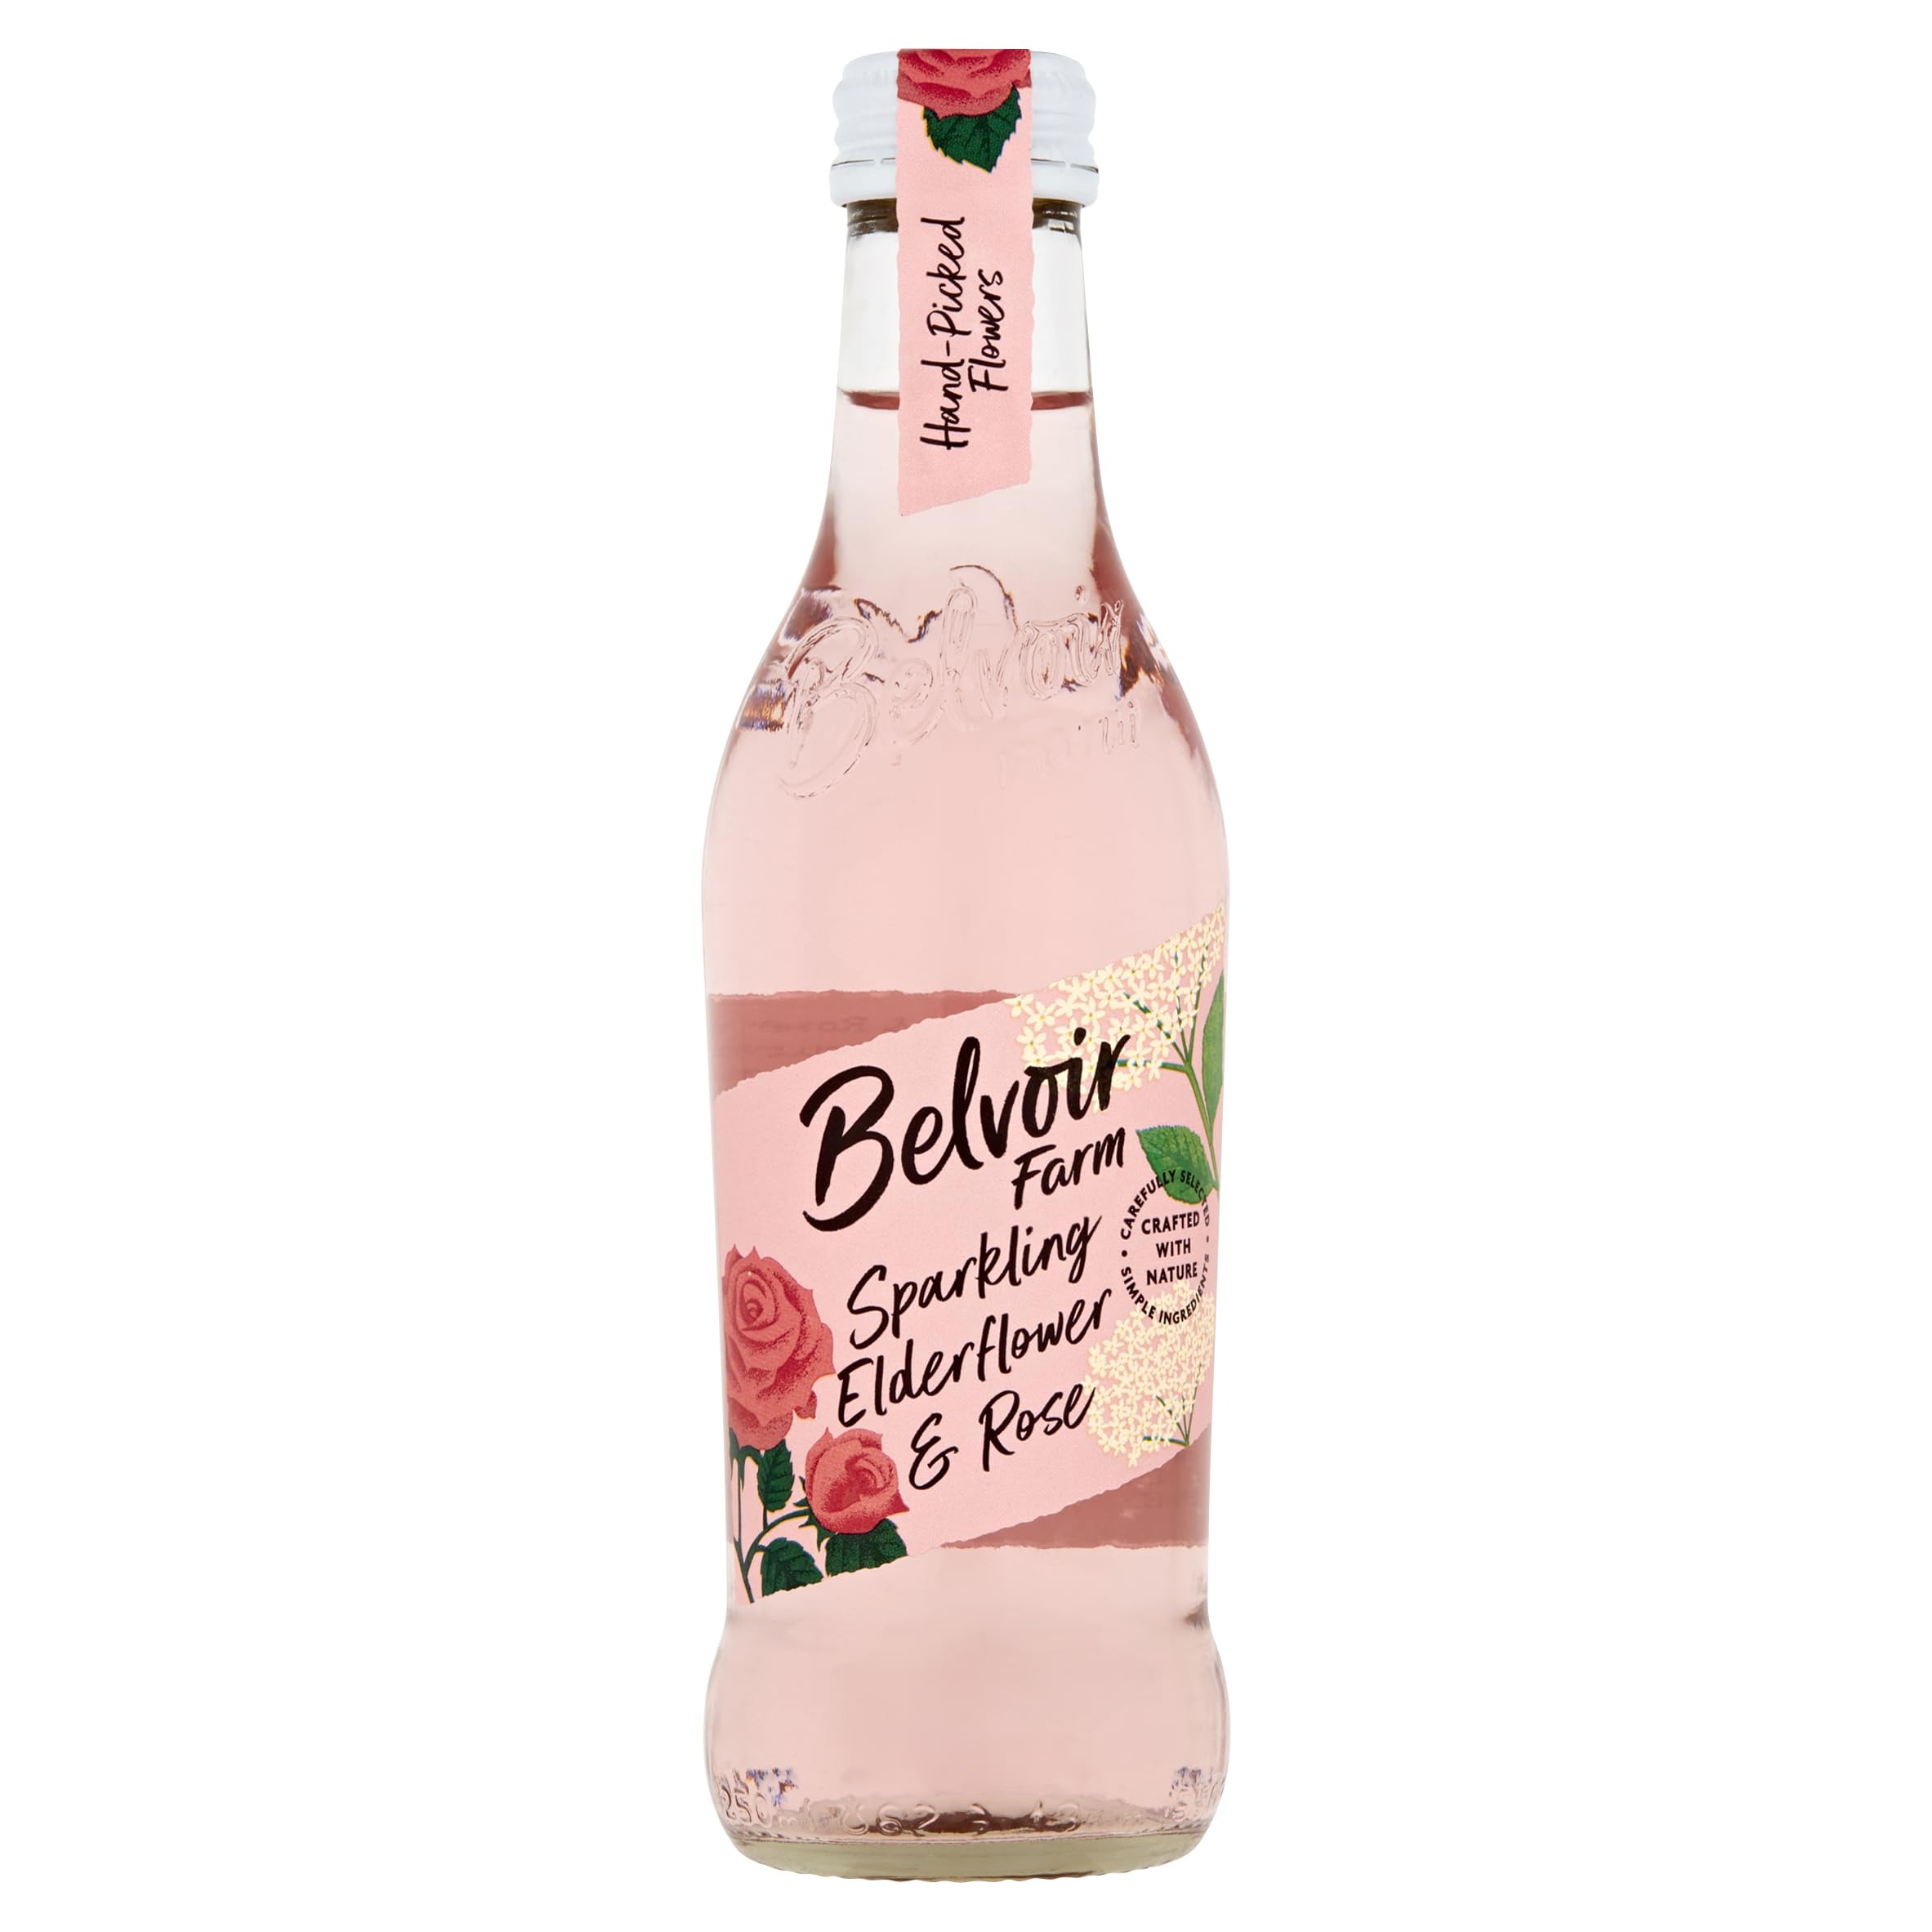
Item Name: Belvoir Elderflower and Rose Presse (4 Pack)
Bullet Point 1: Belvoir Elderflower and Rose Presse 250ml
Bullet Point 2: Elderflower and Rose Presse
Product Description: The heady floral taste of soft rose petals blends beautifully with the delicate scent of Elderflowers to form a deliciously perfumed sparkling drink. Pink and perfect, this drink will be quenching your thirst all summer long.
Value: 4.0
Unit: Count

Price: 22.49